Blood Road

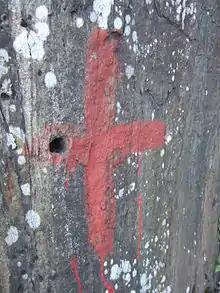
The blood cross was originally painted with the blood of Miloš Banjac after he was shot and killed. Today the cross is regularly repainted.

On July 14, 1943 Miloš Banjac (from village Klekovci, Kozarska Dubica) was shot by a Wehrmacht guard Ćoro, and his brother Marijan stretched a cross on the rock wall next to him with the dead man's blood. It is the unique monument in the world with the Biblical motive. Simo Brdar directed and recorded a film "Cross of Blood" that was screened in Oslo Holocaust Center in 2017. This event resulted in the stretch of road between Rognan and Saksenvik on the east side of Saltdal Fjord being known as the Blood Road. The cross is still marked today.